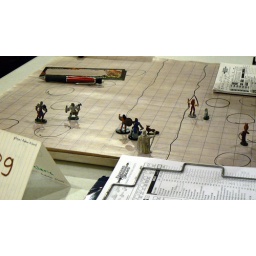
again, I'm the elf in gray and orange